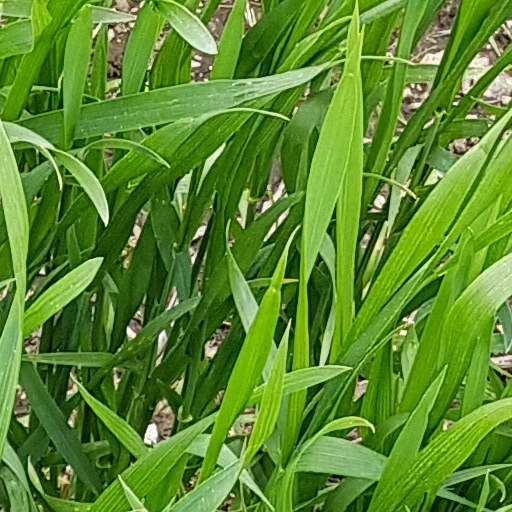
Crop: wheat